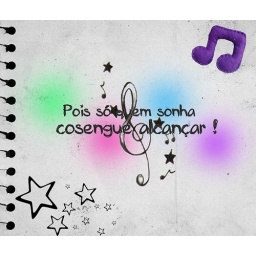
White paper in a red background